The Meeting (2012 film)

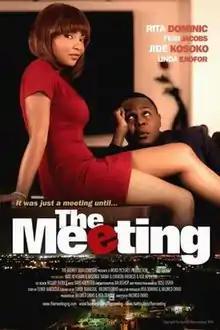
Theatrical poster

The Meeting is a 2012 Nigerian romantic comedy drama film produced by Rita Dominic & Mildred Okwo and directed by Mildred Okwo. It stars Femi Jacobs, Rita Dominic, Linda Ejiofor, Kehinde Bankole and Jide Kosoko with special appearances from Nse Ikpe Etim, Kate Henshaw and Chinedu Ikedieze. It received 6 nominations at the 9th Africa Movie Academy Awards and won the award for the category Achievement In Make-Up.